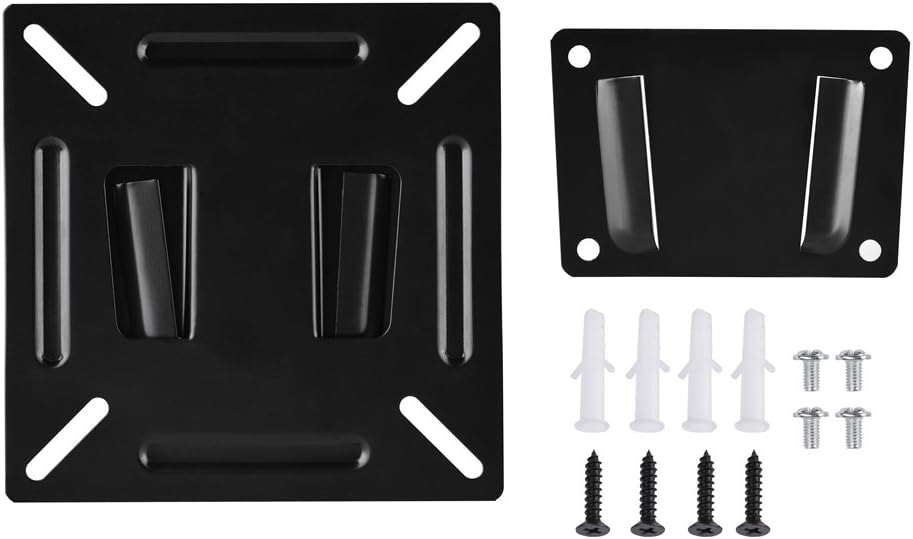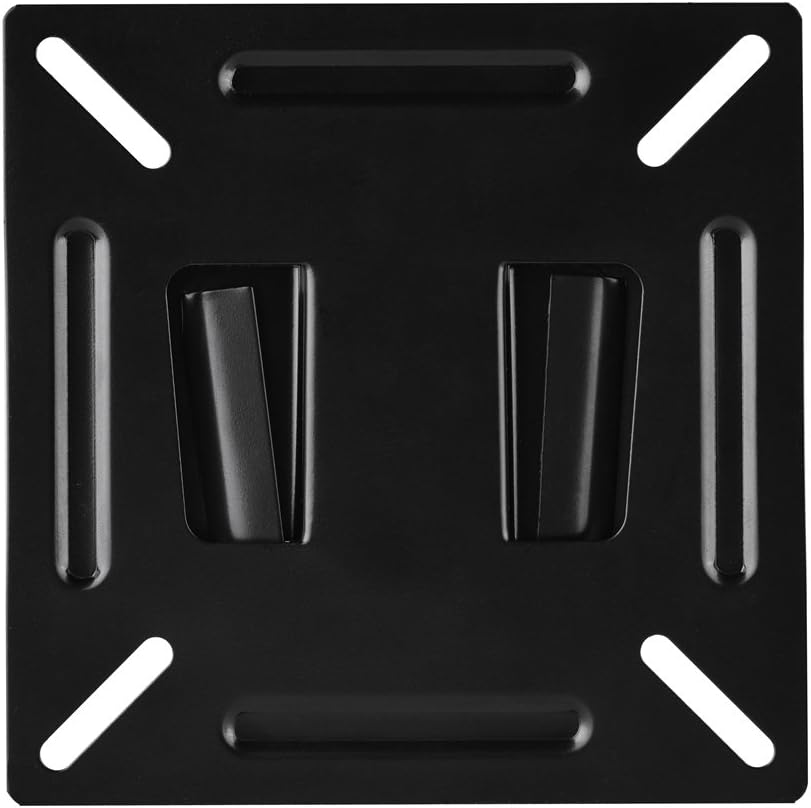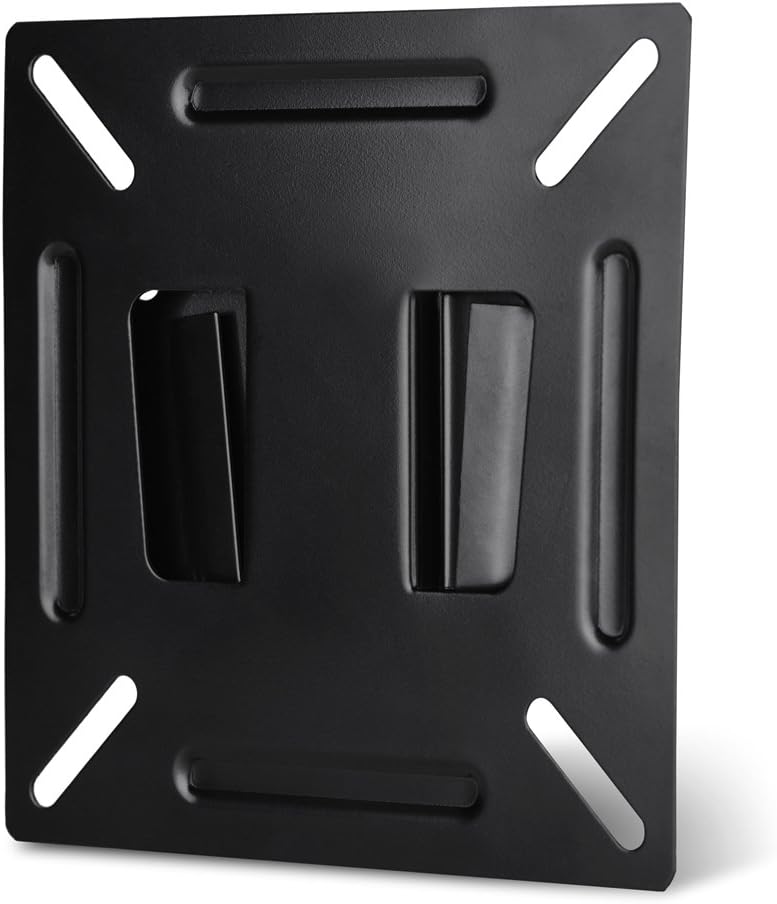
Ultra Slim TV Wall Mount Bracket Holder for 14 to 24 Inch LCD LED Monitor TV PC Screen
Category: All Electronics
Specifications: Color: Black Material: Metal Package weight: 110g Compatibility: For 12 ~ 24 inch LCD monitor or LCD TV Bearing weight: 5 ~ 10kg  Packing list: 1 x Wall mounted Stand for LCD Monitor
Features: STABLE AND RELIABLE CHOICE: Wall mounted stand for LCD, LED monitor and computer LCD display. Suitable for various occasions, such as home and business. | HIGH TEMPERATURE RESISTANCE: Treated with 220℃ high temperature for 3 hours, matte frosted surface. | PREMIUM AND DURABLE: SPCC high strength steel stamping structure and streamlined appearance design, not only save space, but also offer a high quality of visual effects. | TV COMPATIBILITY: Suitable for 12 inch to 24 inch LCD monitor or LCD TV. | AFTER SALES SERVICE: If there are any using problems or unsatisfactory with our products, please feel free to contact us, our professional customer service team will reply you within 24 hours, and we will consult the issues with sincerity. Thanks for purchasing from us.